Yates Stirling

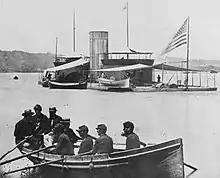
USS "Onondaga" on the James River, 1864–65, with Union soldiers in the foreground

Stirling served for the rest of the war in the North Atlantic Blockading Squadron as part of the Union Blockade of the Confederate States of America. His first duty was aboard the screw sloop-of-war until April 13, 1864, when "Shenandoah" began a period under repair in Philadelphia, Pennsylvania. He then served aboard the flagship of the North Atlantic Blockading Squadron, the monitor , on the James River in Virginia until reporting back aboard "Shenandoah" for duty when she returned to service in June 1864. Aboard "Shenandoah" he saw combat at Fort Fisher in North Carolina in both the First Battle of Fort Fisher in December 1864 and the Second Battle of Fort Fisher in January 1865 and remained on blockade duty through the end of the war in April 1865.